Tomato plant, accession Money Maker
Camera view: bottom (45 deg); turntable rotation: 60 degrees
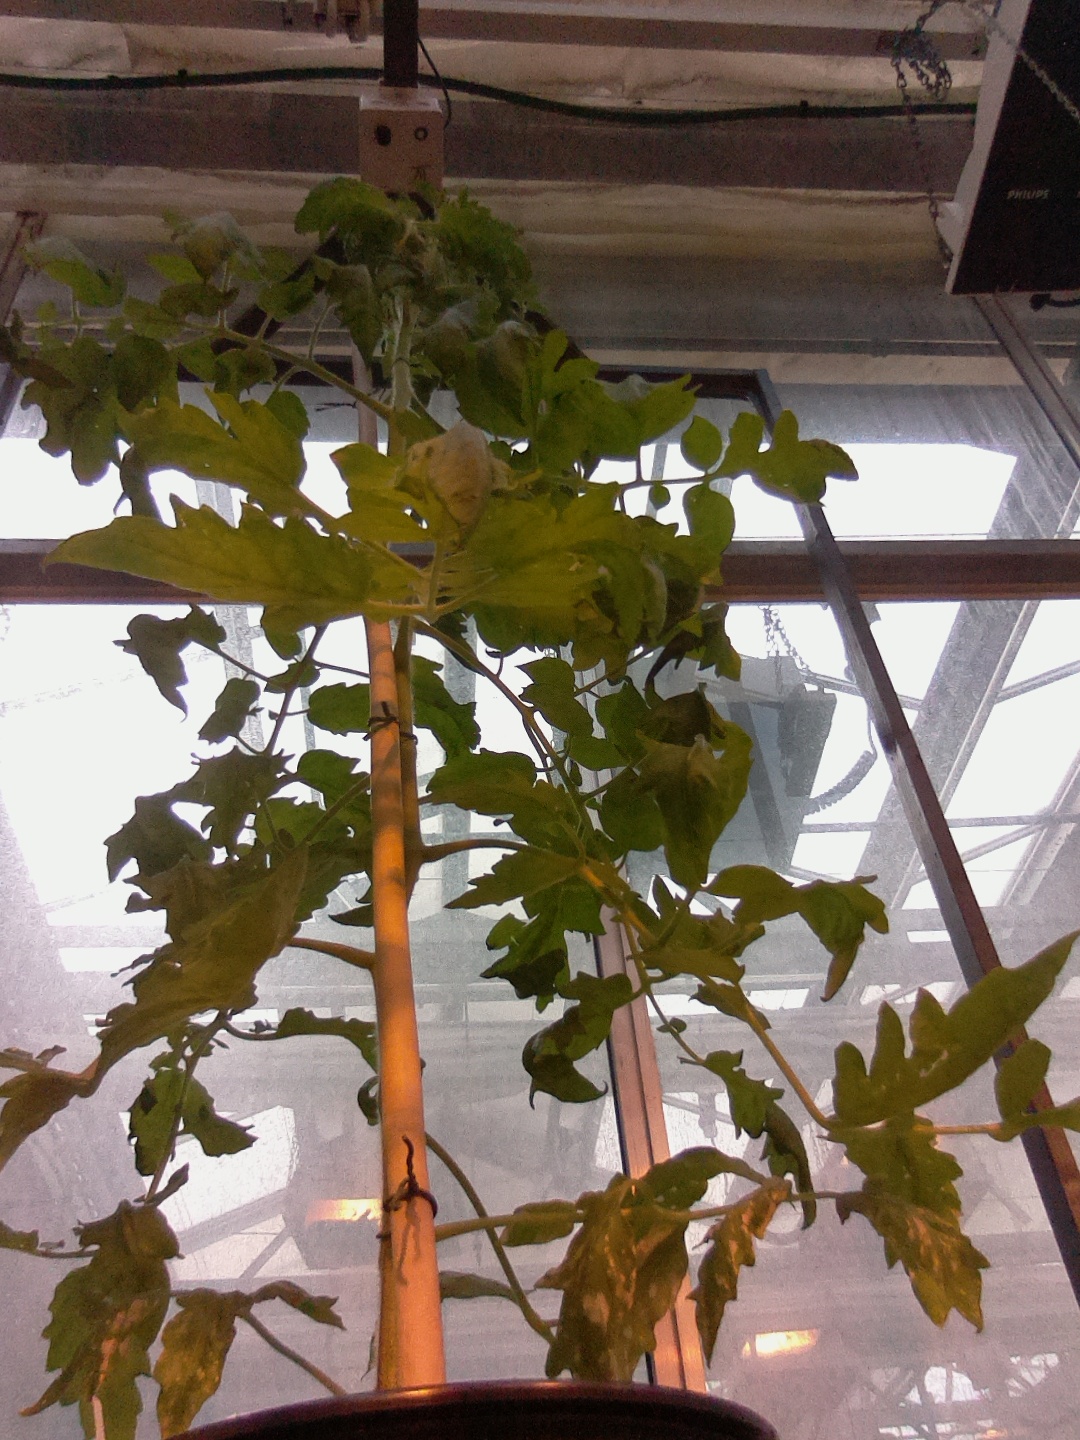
BBCH growth stage 61: 10%-20% of flowers open